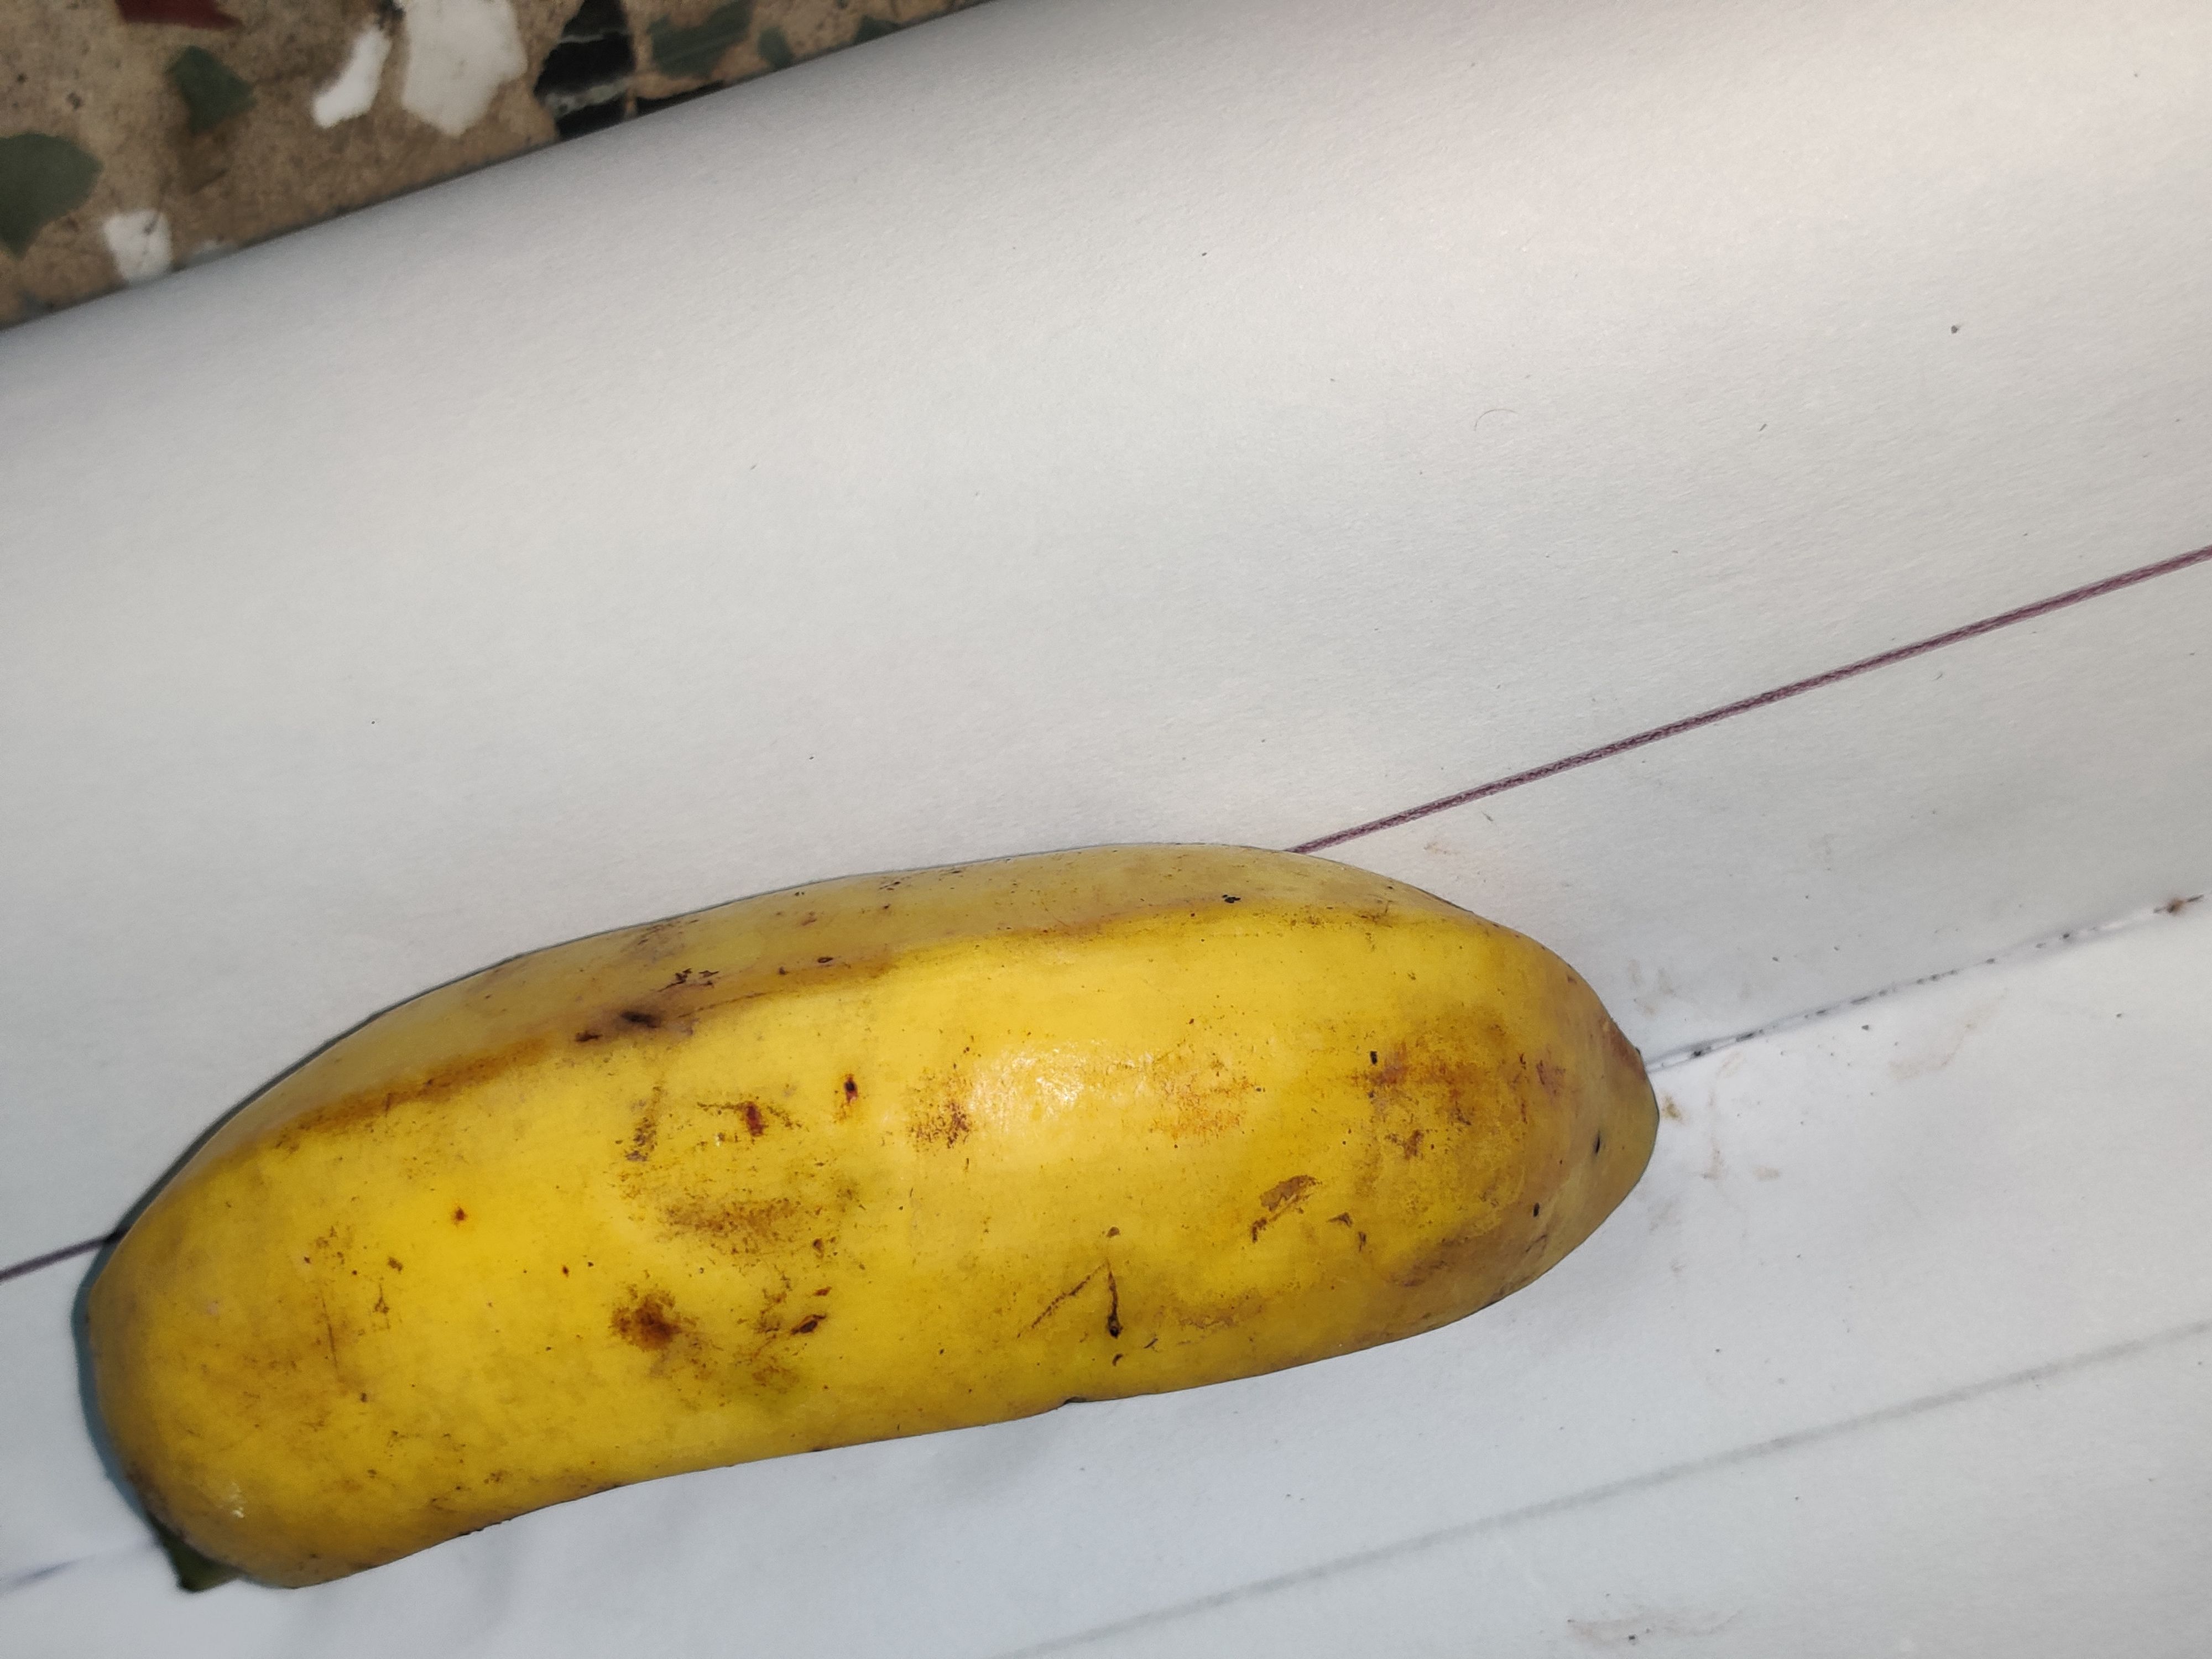
Fruit: banana
Grade: 1st-grade